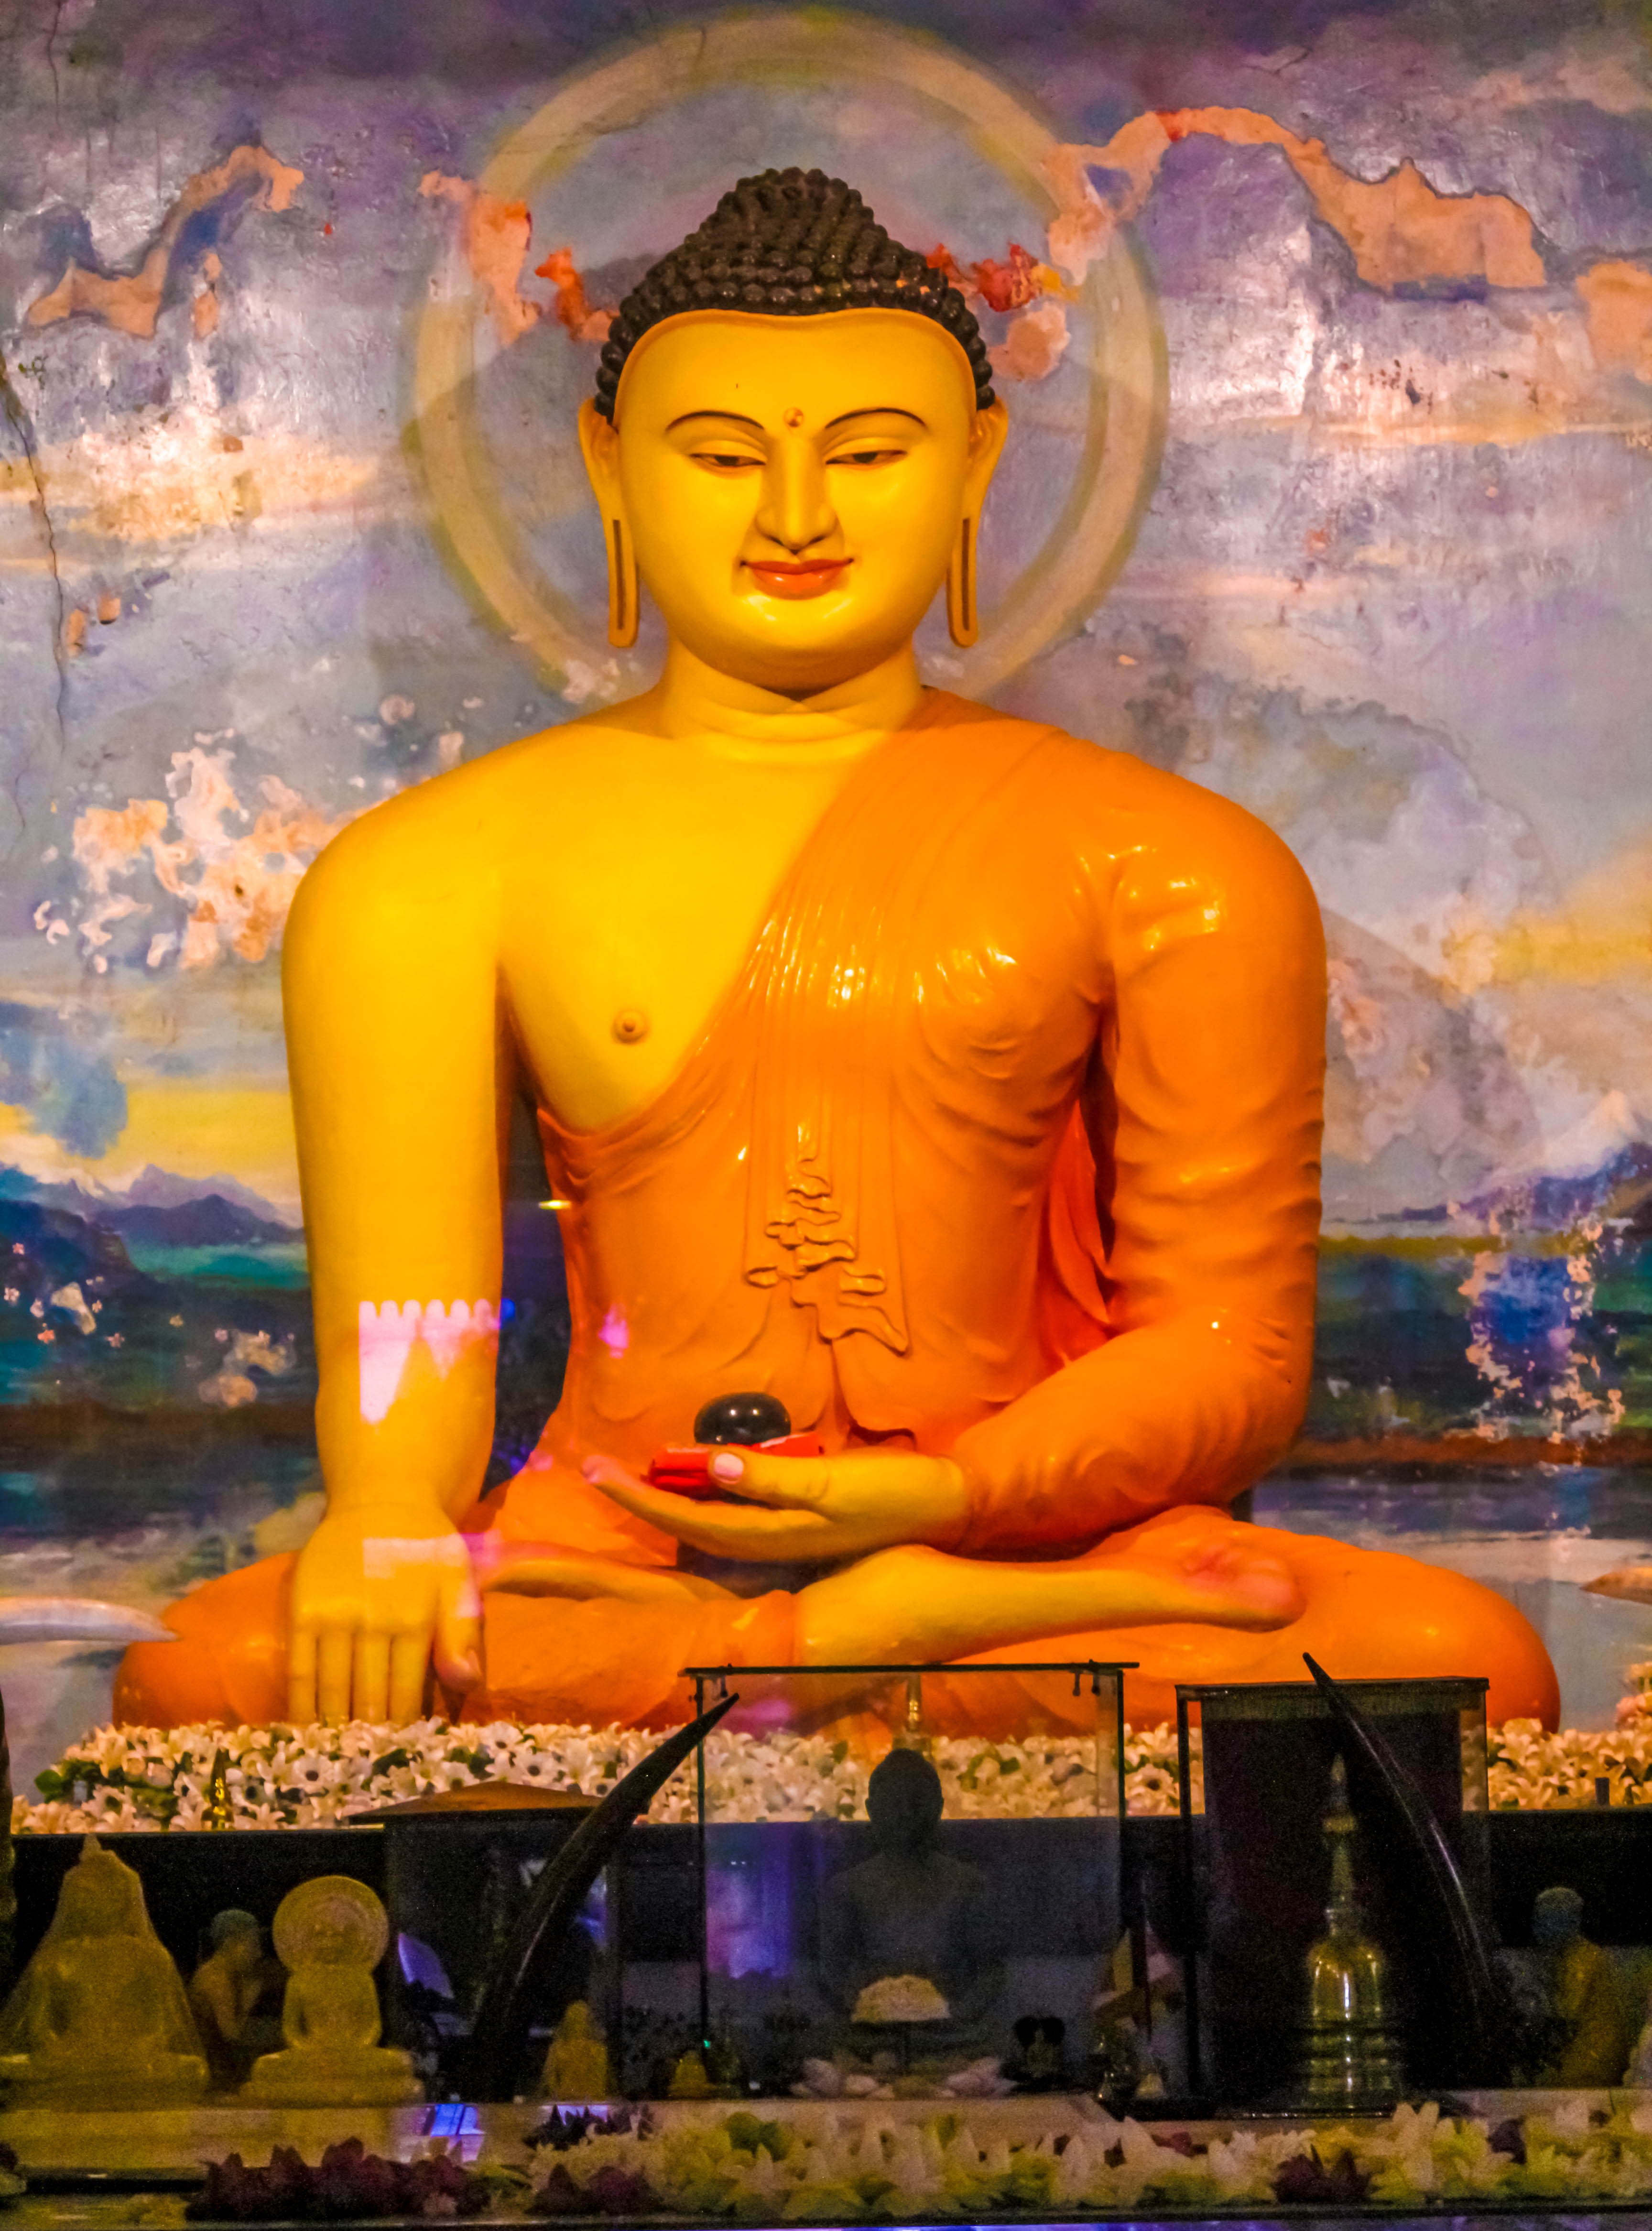
architecture, stone, travel, statue, golden, symbol, peaceful, sitting, peace, buddhist, buddhism, religion, asia, ancient, landmark, tourism, zen, thailand, spiritual, face, sculpture, religious, meditation, gold, temple, faith, buddha, culture, worship, oriental, thai, god, east, spirituality, enlightenment, gautama buddha